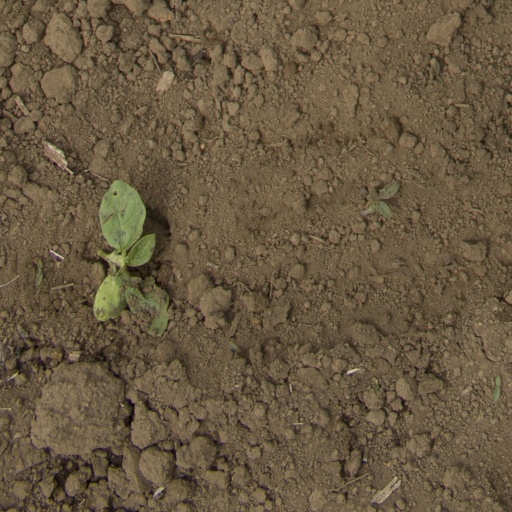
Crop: Jerusalem artichoke